Gaffron Castle

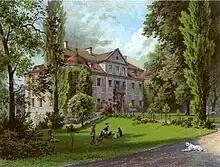
The castle Gaffron

Gaffron Castle is an old castle in Lower Silesian Voivodeship, Poland. It was a part of the former German Silesian knight holding, which consisted of the three knights' estates Groß Gaffron (Gawrony), Klein Gaffron (Gawronki) and Beitkau (Bytków). Together the property covered about 4000 hectares (2000 hectares of arable land, 1400 hectares of forest and 600 ha of water and other land).